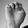
ASL letter: E